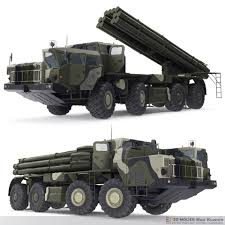
Label: BM-30